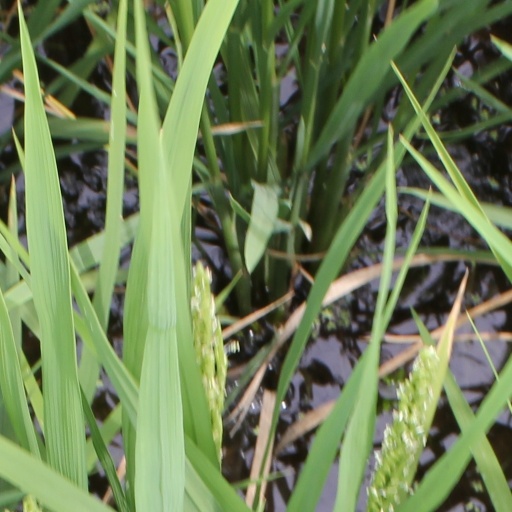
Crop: rice